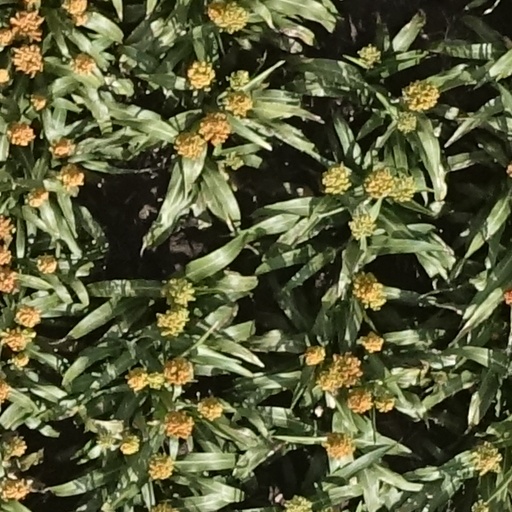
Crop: sorghum